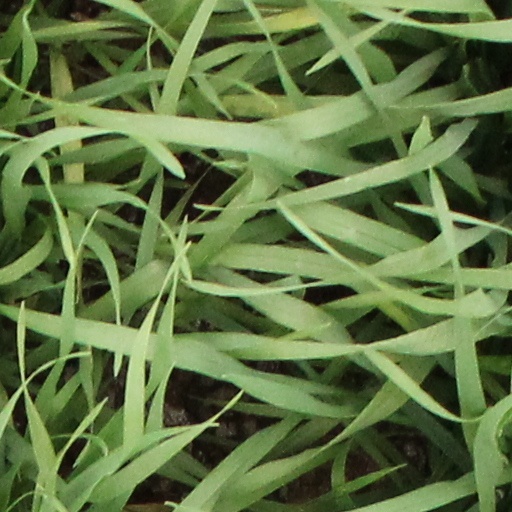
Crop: wheat